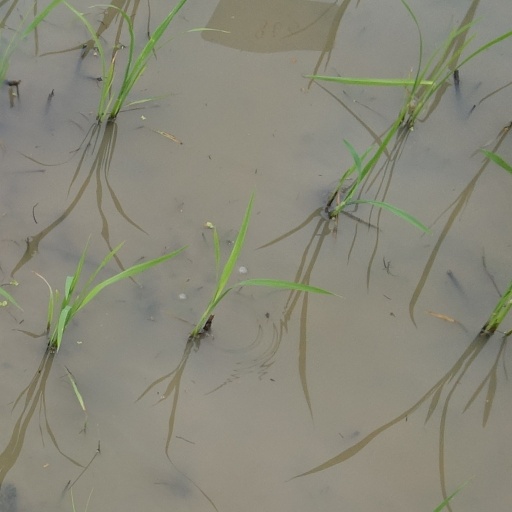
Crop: rice